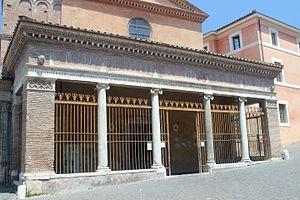
L'église San Giorgio in Velabro est une église de Rome, siège d'une diaconie romaine, église paroissiale et conventuelle. Elle est administrée depuis 1939 par les chanoines réguliers de la Sainte-Croix. Elle se trouve au 19 via del Velabro.